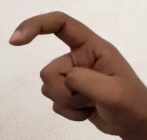
ASL sign: X